Permeable paving

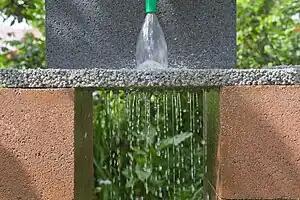
Permeable paving demonstration

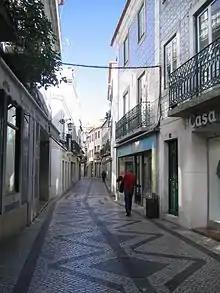
Stone paving in Santarém, Portugal

Permeable paving surfaces are made of either a porous material that enables stormwater to flow through it or nonporous blocks spaced so that water can flow between the gaps. Permeable paving can also include a variety of surfacing techniques for roads, parking lots, and pedestrian walkways. Permeable pavement surfaces may be composed of; pervious concrete, porous asphalt, paving stones, or interlocking pavers. Unlike traditional impervious paving materials such as concrete and asphalt, permeable paving systems allow stormwater to percolate and infiltrate through the pavement and into the aggregate layers and/or soil below. In addition to reducing surface runoff, permeable paving systems can trap suspended solids, thereby filtering pollutants from stormwater.